Hortensia Fussy

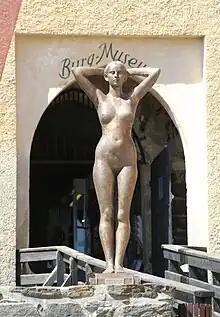
Hortensia: "Caryatid", 1977–1983. Burg Deutschlandsberg

Hortensia studied sculpture at the School of Applied Arts Graz with Josef Pillhofer from 1970 to 1972 and at the Academy of Fine Arts Vienna with Fritz Wotruba from 1972 to 1975. She was his last student. Since 1975 she has been a freelance artist. She held her first exhibition in 1984 at Galerie Würthle, and since then numerous solo exhibitions in Europe, the United States, and Africa. From 2003 to 2012 she ran the "Hortensia Drawing School for Figure and Landscape", Bad Gams, Western Styria.